Lee Min-ho

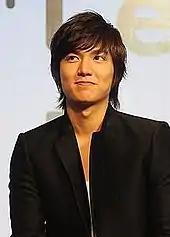
Lee in 2010

In 2006, his acting career was put on hold for a year following a serious car wreck, which occurred while riding in the back of a car with fellow actor Jung Il-woo. Their two friends riding in the front seat were killed instantly. Lee was severely injured and spent several months bedridden. Upon recovery, Lee received his first leading role in the high-school drama "Mackerel Run" (2007), but the series was reduced to only eight episodes due to low viewership ratings.